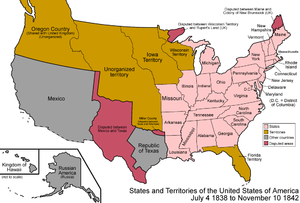
Webster-Ashburton-aftalen
Områderne i Webster-Ashburton-aftalen markeret med rødt længst oppe til højre og i midten.
Webster-Ashburton-aftalen var en aftale mellem USA og Det Forenede Kongerige Storbritannien og Irland. Aftalen blev indgået i 1842 og regulerede nogen kommercielle diskussioner mellem landene og grænsen mellem det britiske Canada og USA